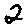
Label: 2